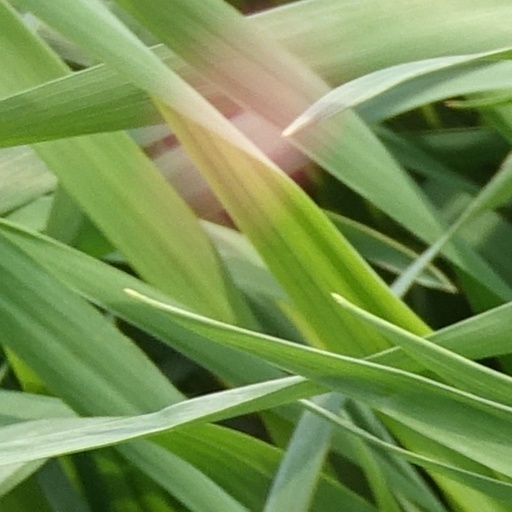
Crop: wheat